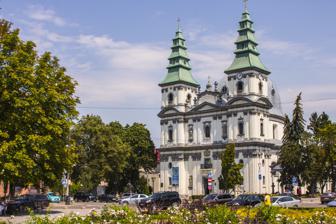
Building: Cathedral of the Immaculate Conception of the Blessed Virgin Mary, Ternopil
Country: Ukraine
Year built: 1779
Cathedral of the Immaculate Conception of the Blessed Virgin Mary Religion Affiliation Ukrainian Greek Catholic Church Status Active Location Location Ternopil , Ukraine Geographic coordinates 49°33′11″N 25°35′29″E / 49.5530°N 25.5915°E / 49.5530; 25.5915 Architecture Architect(s) August Moszyński Type Cathedral Style Baroque Groundbreaking 1749 Completed 1779 Website http://katedraternopil.org/ Cathedral of the Immaculate Conception of the Blessed Virgin Mary , formerly Dominican Church , is a Ukrainian Greek Catholic Cathedral in Ternopil , Ukraine overseen by the Ternopil–Zboriv Archdiocese . Built in the middle of the 18th century in a Late- Baroque -style, the cathedral is one of the defining sights of the city of Ternopil . History The church was designed by August Moszyński (for a long time it was mistakenly imputed to Jan de Witte ). The interior was painted by Stanisław Stroiński, while the fresco of sideload naves by Józef Chojnicki. Sculptures were completed by Sebastian Fesinger. The construction of the Roman Catholic Church started in 1749, on the place where an Old Ruthenian church once used to stand, and finished thirty years later. The first name held by the cathedral was Roman Catholic Church of St. Vincent Ferrer . As soon as the building was completed, then master of Ternopil, Polish magnate Józef Potocki handed the Church to the Dominican Order . They were annually paid 6,000 zlotys for the maintenance of the church. Soon, the monks adjoined a two-story cell building to the Catholic Church and turned the complex into Dominican monastery . A cozy Italian courtyard was built between the church and the cells. Today it is a separate, worthy of note sight. In the first half of the 19th century, the church's building belonged to Jesuit monks who opened a Collegium on the monastic premises. However, the Dominican monks took the cloister back in 1903 and restored the fallen into decay Catholic Church. In particular, they built a new cupola, restored the original frescos and decorated the walls with new paintings, installed an organ and additional altars under the direction of the architect, Władysław Sadłowski . On October 20–22, 1851, Emperor Franz Joseph I was in Ternopil in which a formal meeting was held in the Dominican Church of the city. During World War II , the Dominican Cathedral – the same as the whole city – was severely damaged. It was fully restored a few years after war's end, though. During the Soviet times, the church's premises were used as a picture gallery, and only in 1989, the church started operating again. It passed to the Greek-Catholic community of Ternopil and was renamed the Cathedral of the Immaculate Conception of the Blessed Virgin Mary. The present time Statue of Josyf Slipyj The church had 9 altars: central, St. Vintsetiy and lateral. Now, instead of lateral, it is possible to see the copies of wonder-working icons of Ternopil regions: Zarvanytsia , Pochaiv , Terebovlia and Ternopil. State Archives of Ternopil Oblast are located in the monastery. A park is laid out in front of the Catholic Church and a monument to the Prince Danylo Halytskyi is installed there. To the left of the church, a monument to Josyf Slipyj was dedicated in 2004. See also List of Jesuit sites Ukrainian Greek Catholic Church Ukrainian Catholic Archeparchy of Ternopil–Zboriv References